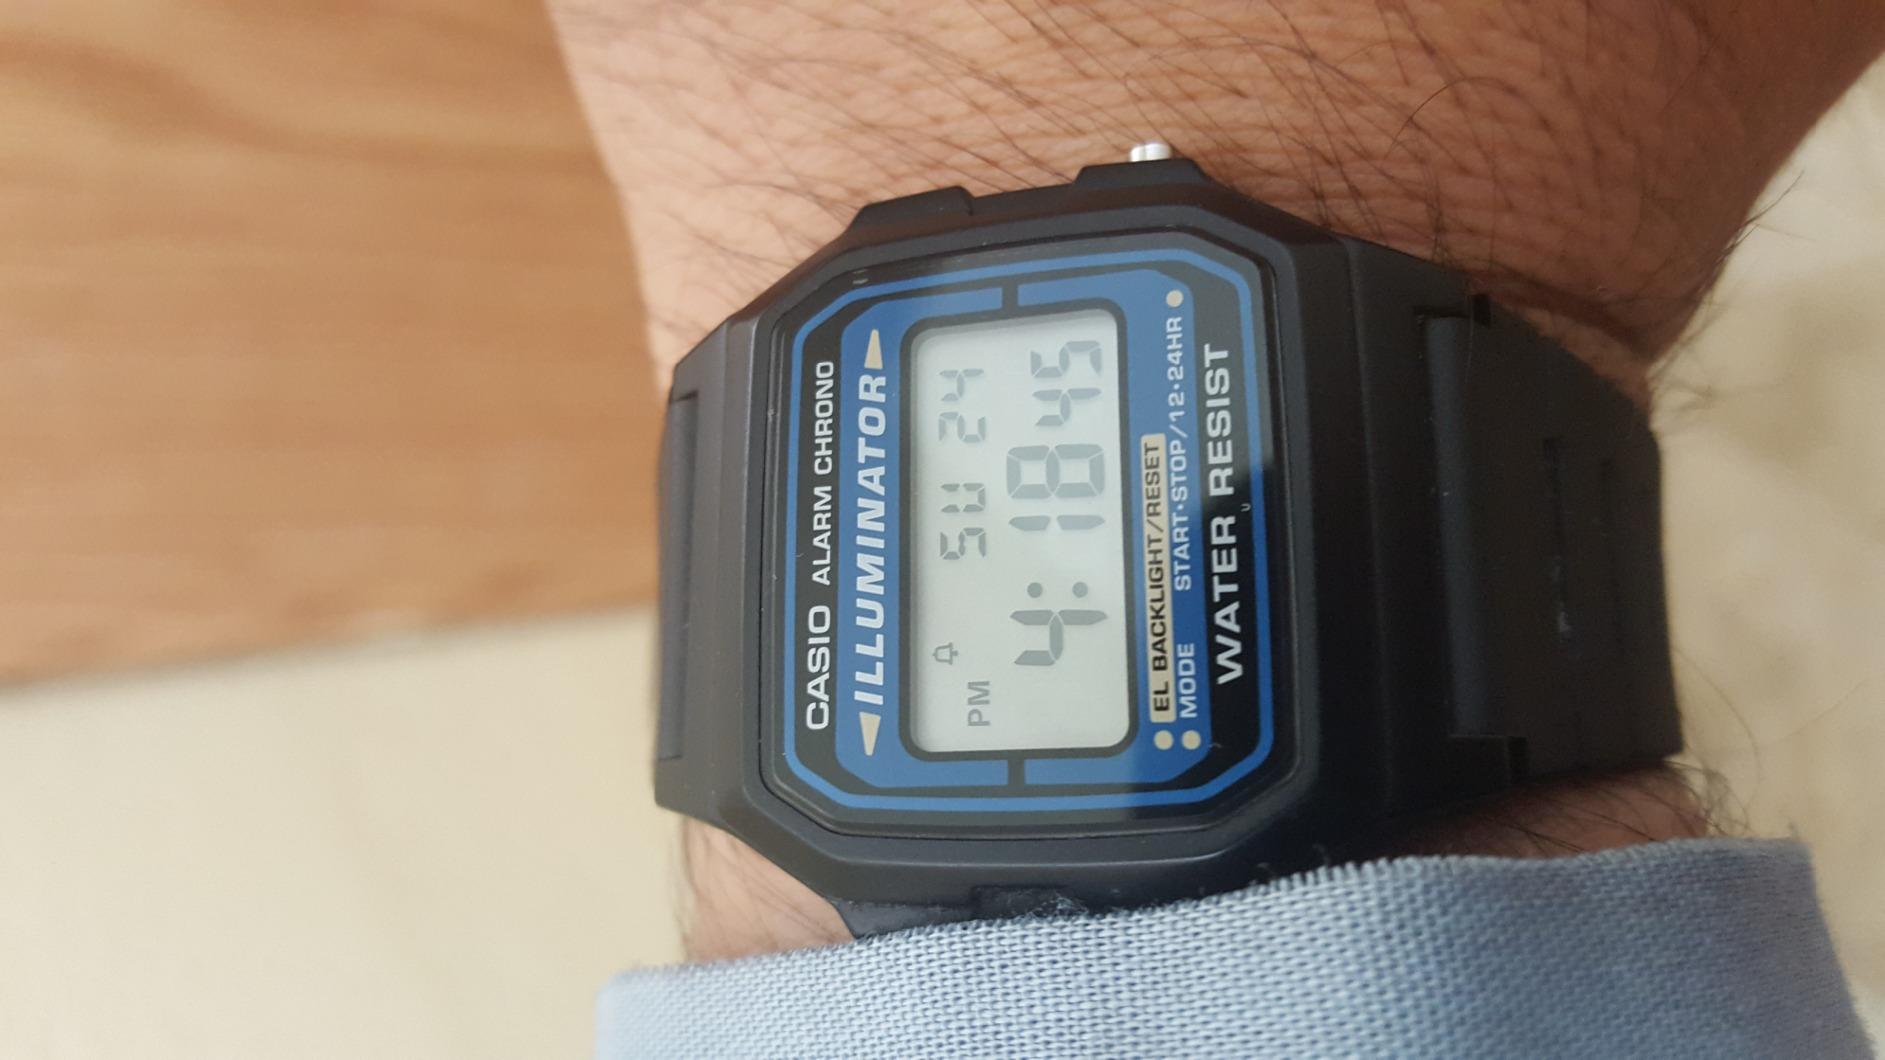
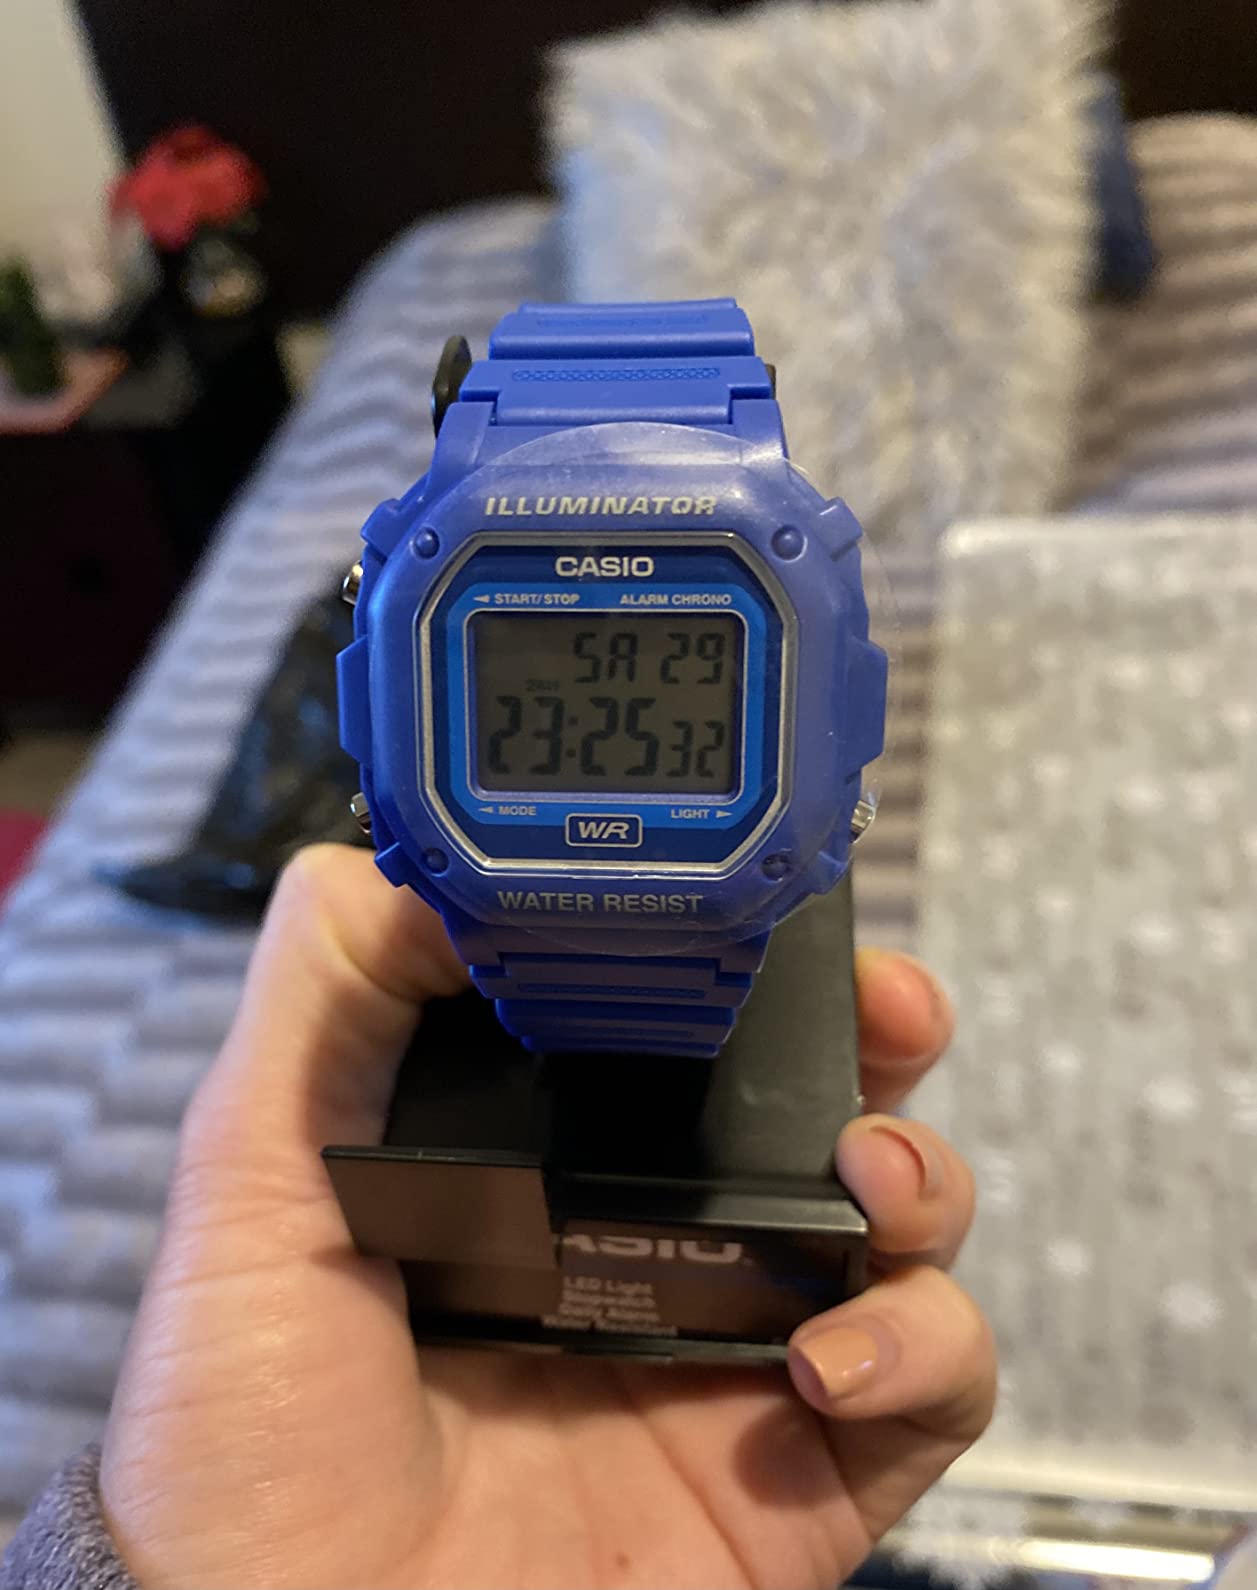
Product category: accessories_watch
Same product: no